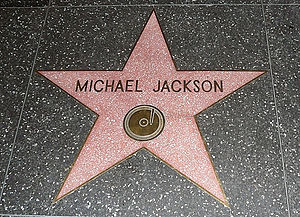
Michael Jackson / Indflydelse
Jacksons stjerne på Hollywood Walk of Fame, sat i 1984
"Michael Joseph Jackson, med tilnavnet ""Kongen af Pop"", var en amerikansk musiker og en af de mest kommercielt succesrige entertainere. Hans unikke bidrag til musik og dans og hans privatliv, gjorde ham til en fremtrædende figur inden for populærkulturen i fire årtier.